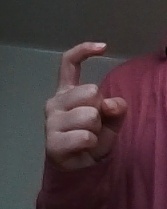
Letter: ra